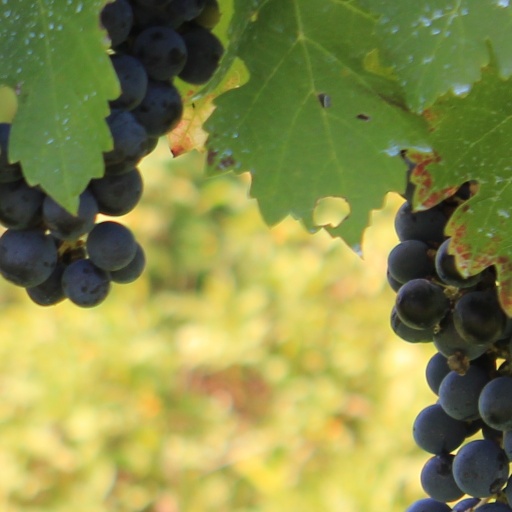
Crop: grape